Zail Singh

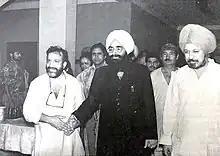
President Zail Singh with Panthers Party founder Bhim Singh at the Rashtrapati Bhavan

Singh was known for his loyalty to Prime Minister Indira Gandhi and had remarked that he would pick up a broom and become a sweeper if she were to ask him to do so. It was reported that Singh would walk down to the South Court of Rashtrapati Bhavan to receive her when she called on him, even opening her car door in breach of all protocol. In 1983, New Delhi hosted both the seventh summit of the Non-Aligned Movement and the Commonwealth Heads of Government Meeting. Queen Elizabeth II and Prince Philip arrived on a state visit in November 1983, as the guests of President Singh and stayed at the Rashtrapati Bhavan.